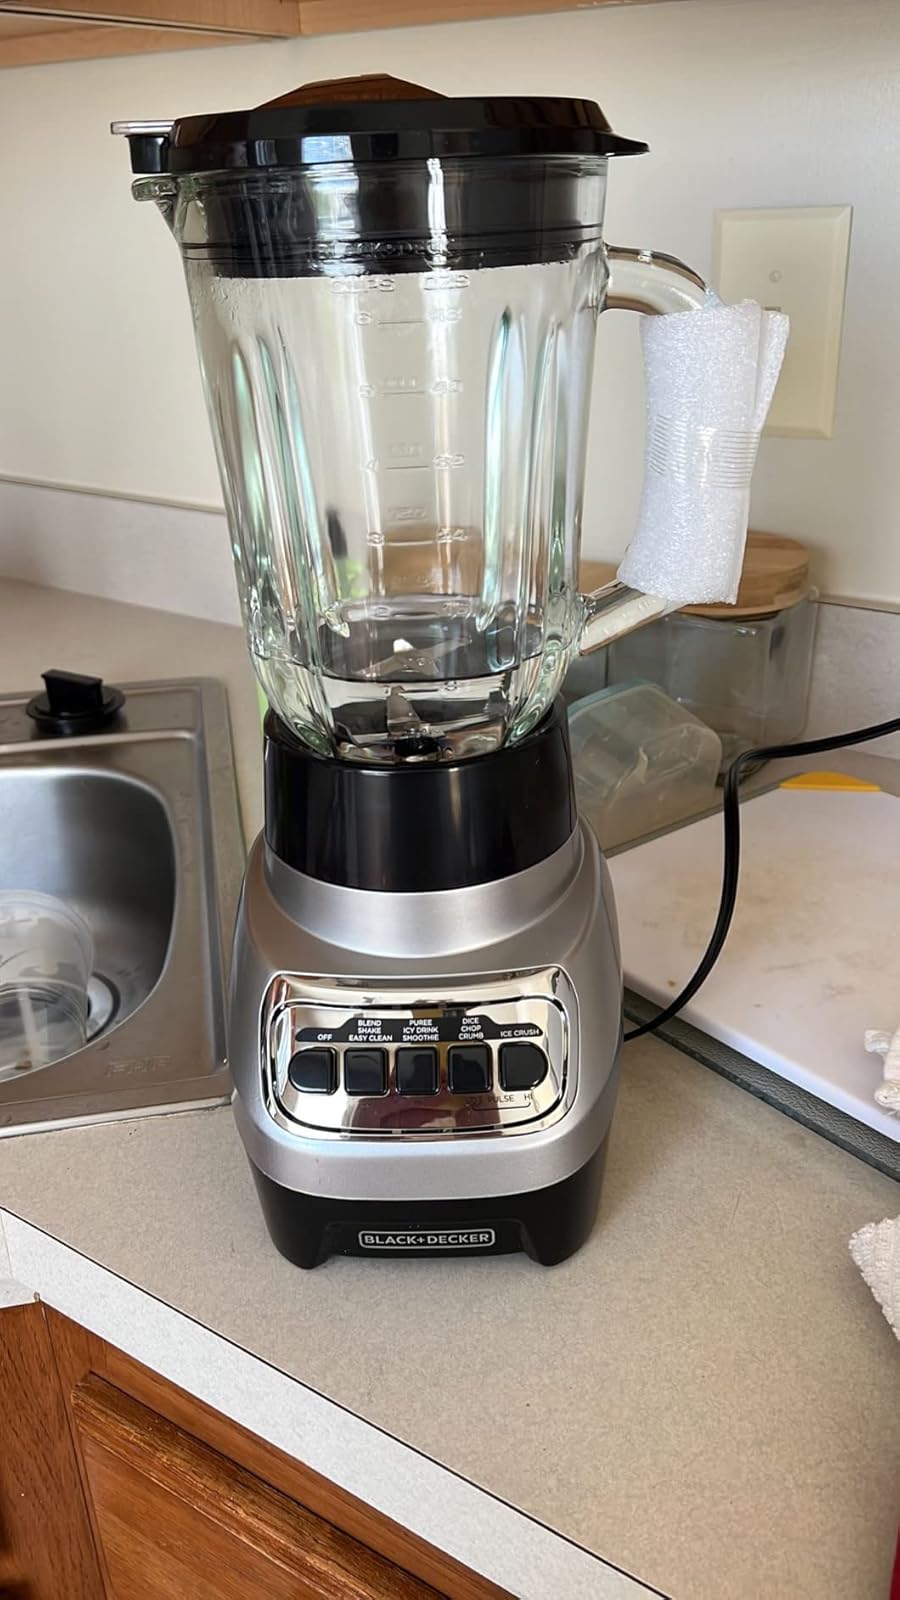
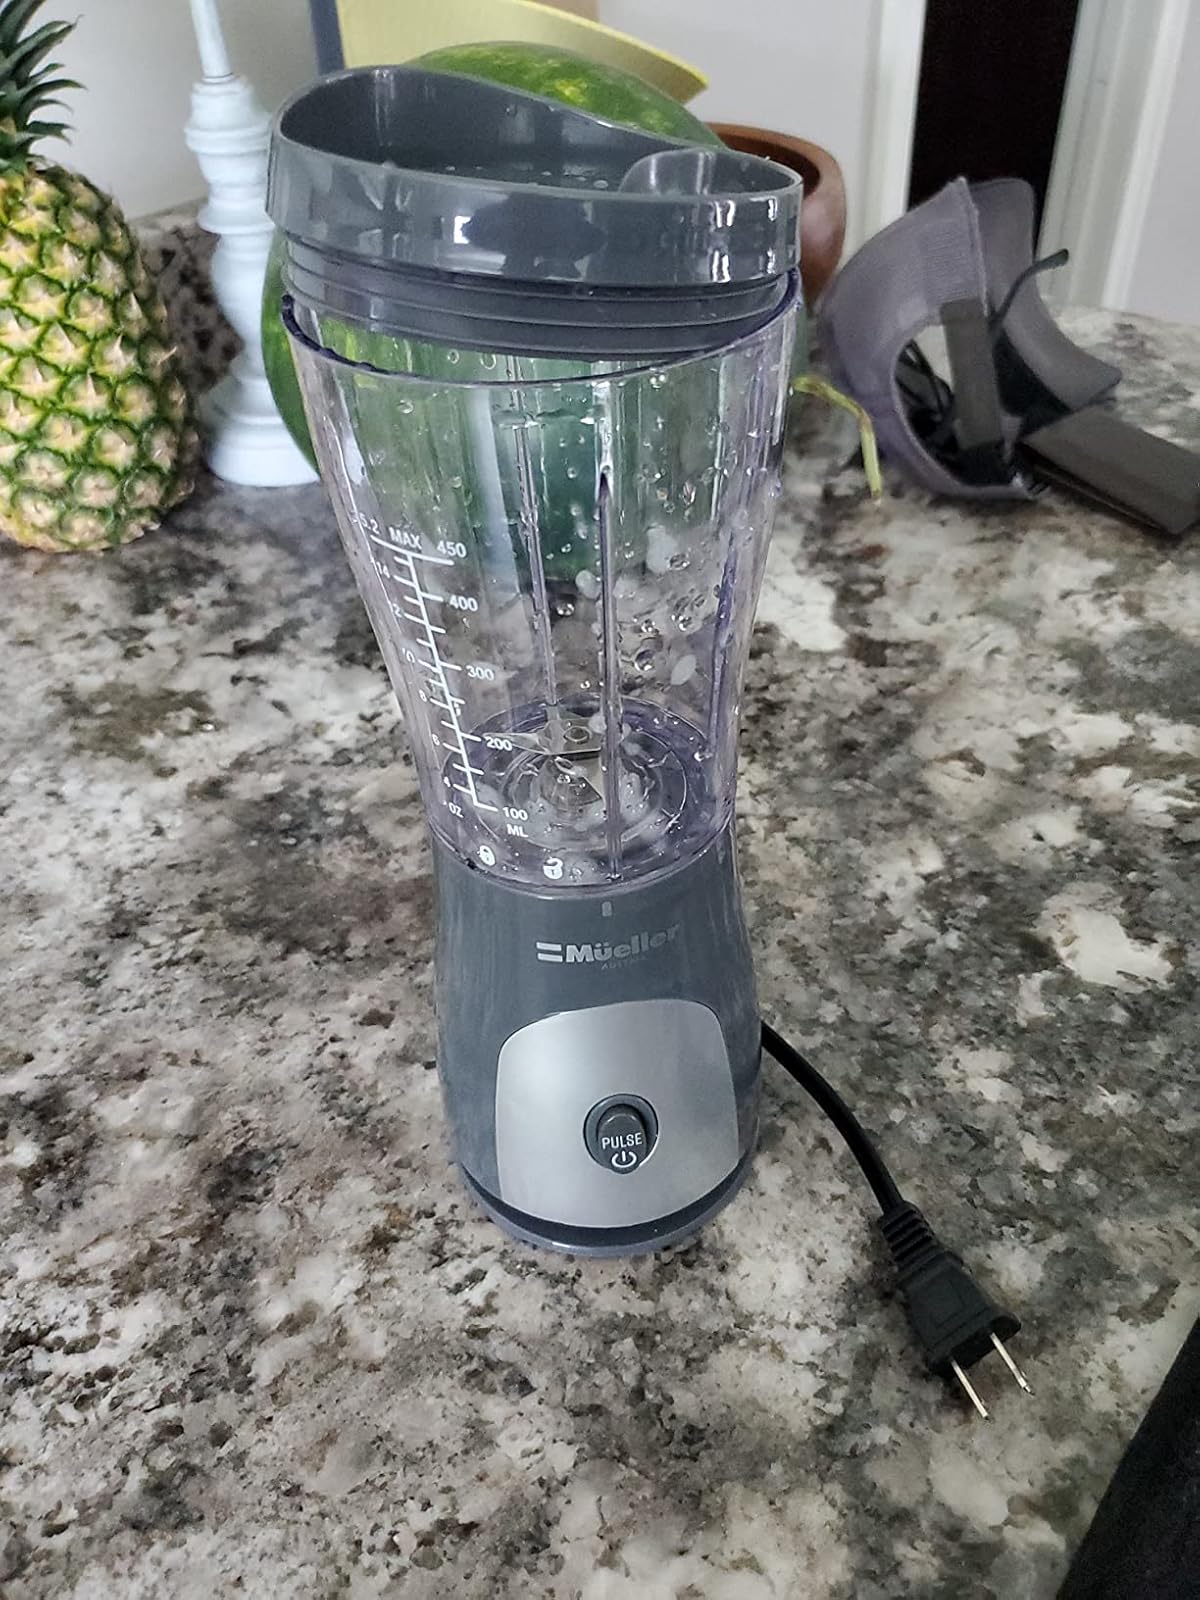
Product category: items_blender
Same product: no